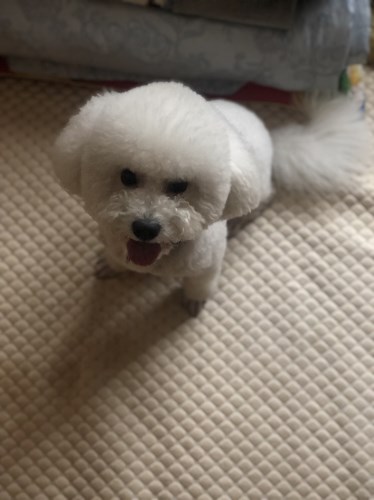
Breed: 3083-n000117-Bichon_Frise